Great Moon Hoax

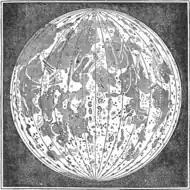
View of the Moon Hoax

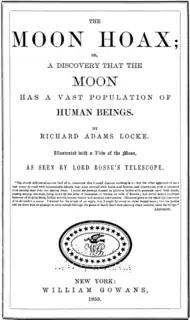
"Moon Hoax", 1859 NY William Gowans, Richard Adams Locke

The writer of the article was at first not known to the public. Authorship has subsequently been attributed to Richard Adams Locke (1800–1871), a reporter who, in August 1835, was working for "The Sun". Locke publicly admitted to being the author in 1840, in a letter to the weekly paper "New World". Despite Locke's claims, rumours persisted that others were involved in the articles' creation.